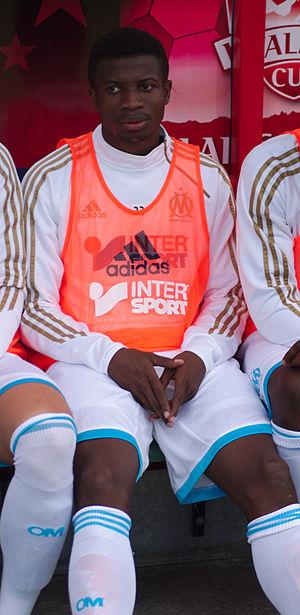
Senah Banana Mango, né le 13 décembre 1991 à Lomé, est un footballeur international togolais qui évolue au poste de défenseur central.